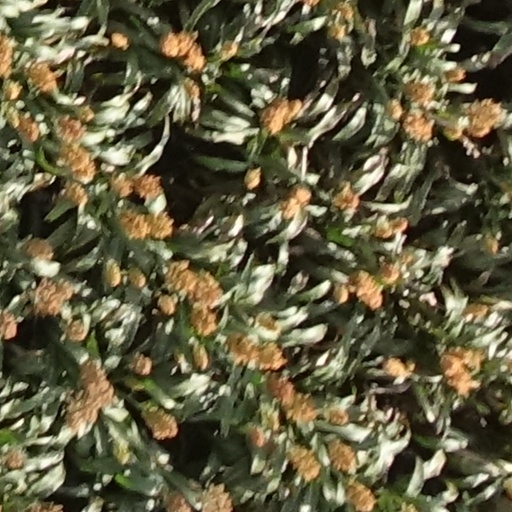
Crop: sorghum